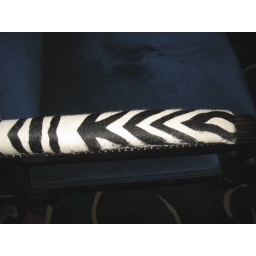
Zebra striped arm chair in the lobby of the Skirvin Hotel.